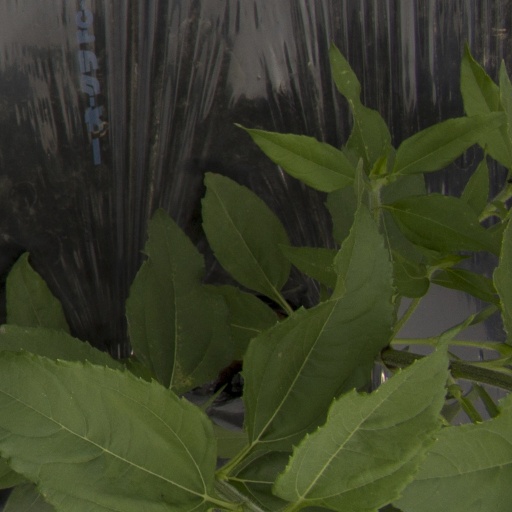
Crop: Jerusalem artichoke